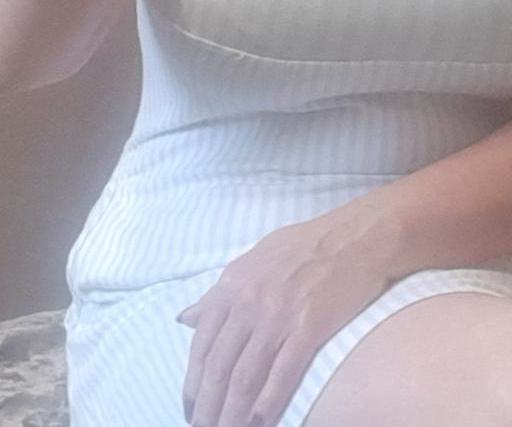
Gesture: no_gesture